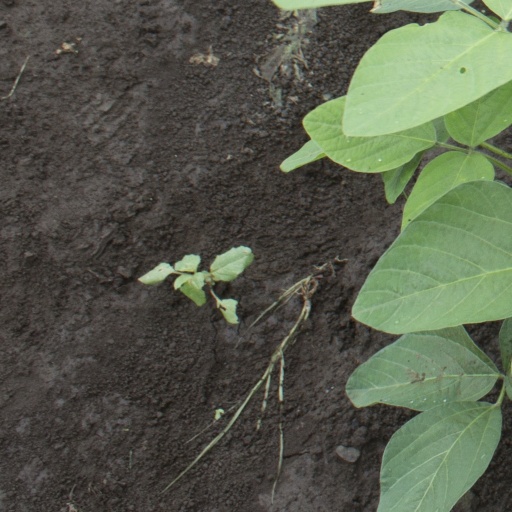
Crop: soybean